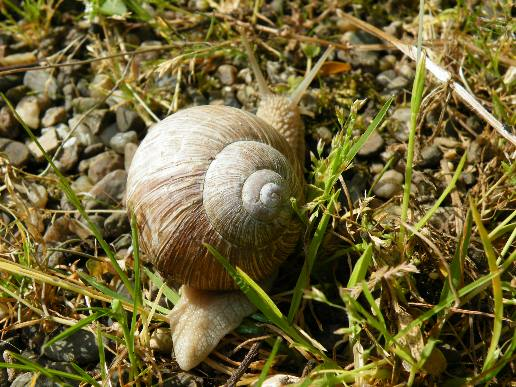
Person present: No